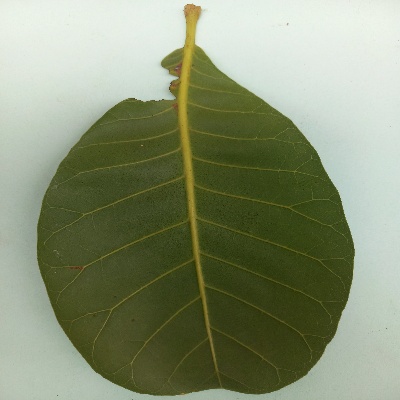
Crop: Cashew
Condition: healthy